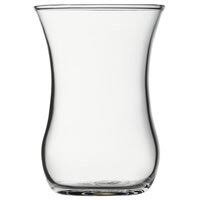
Label: glass